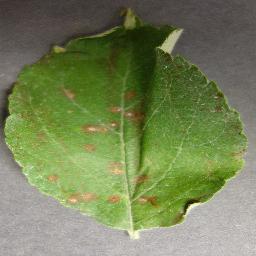
Label: Apple___Cedar_apple_rust